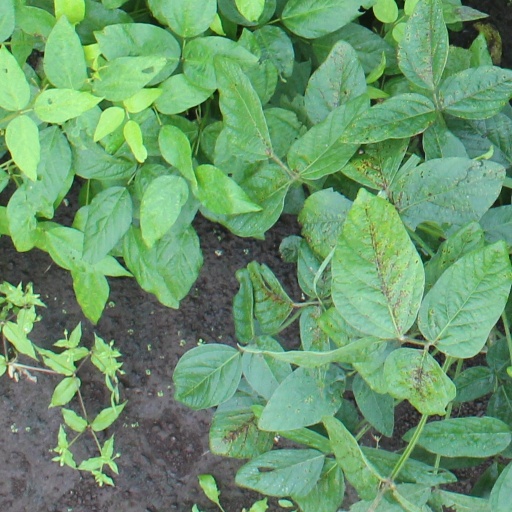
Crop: soybean